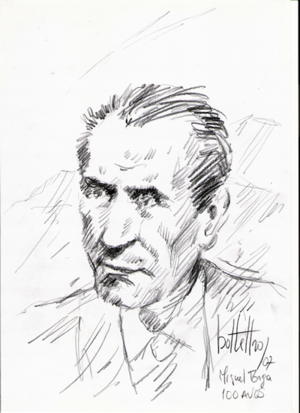
Miguel Torga, pseudonyme d’Adolfo Correia da Rocha, né le 12 août 1907 à São Martinho de Anta, près de Sabrosa, Trás-os-Montes, et mort le 17 janvier 1995 à Coimbra, est considéré comme l'une des plus importantes figures de la littérature portugaise du XXᵉ siècle. Romancier, poète et conteur.